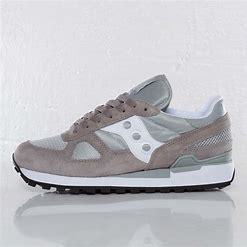
Brand: Saucony
Model: Shadow Original